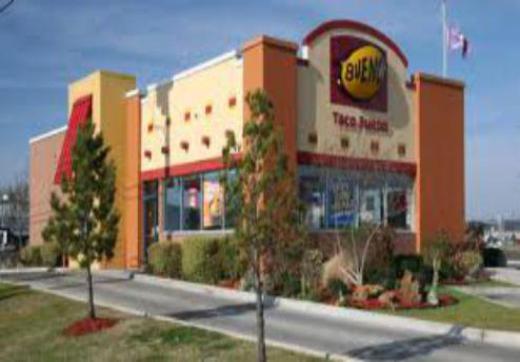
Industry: Food